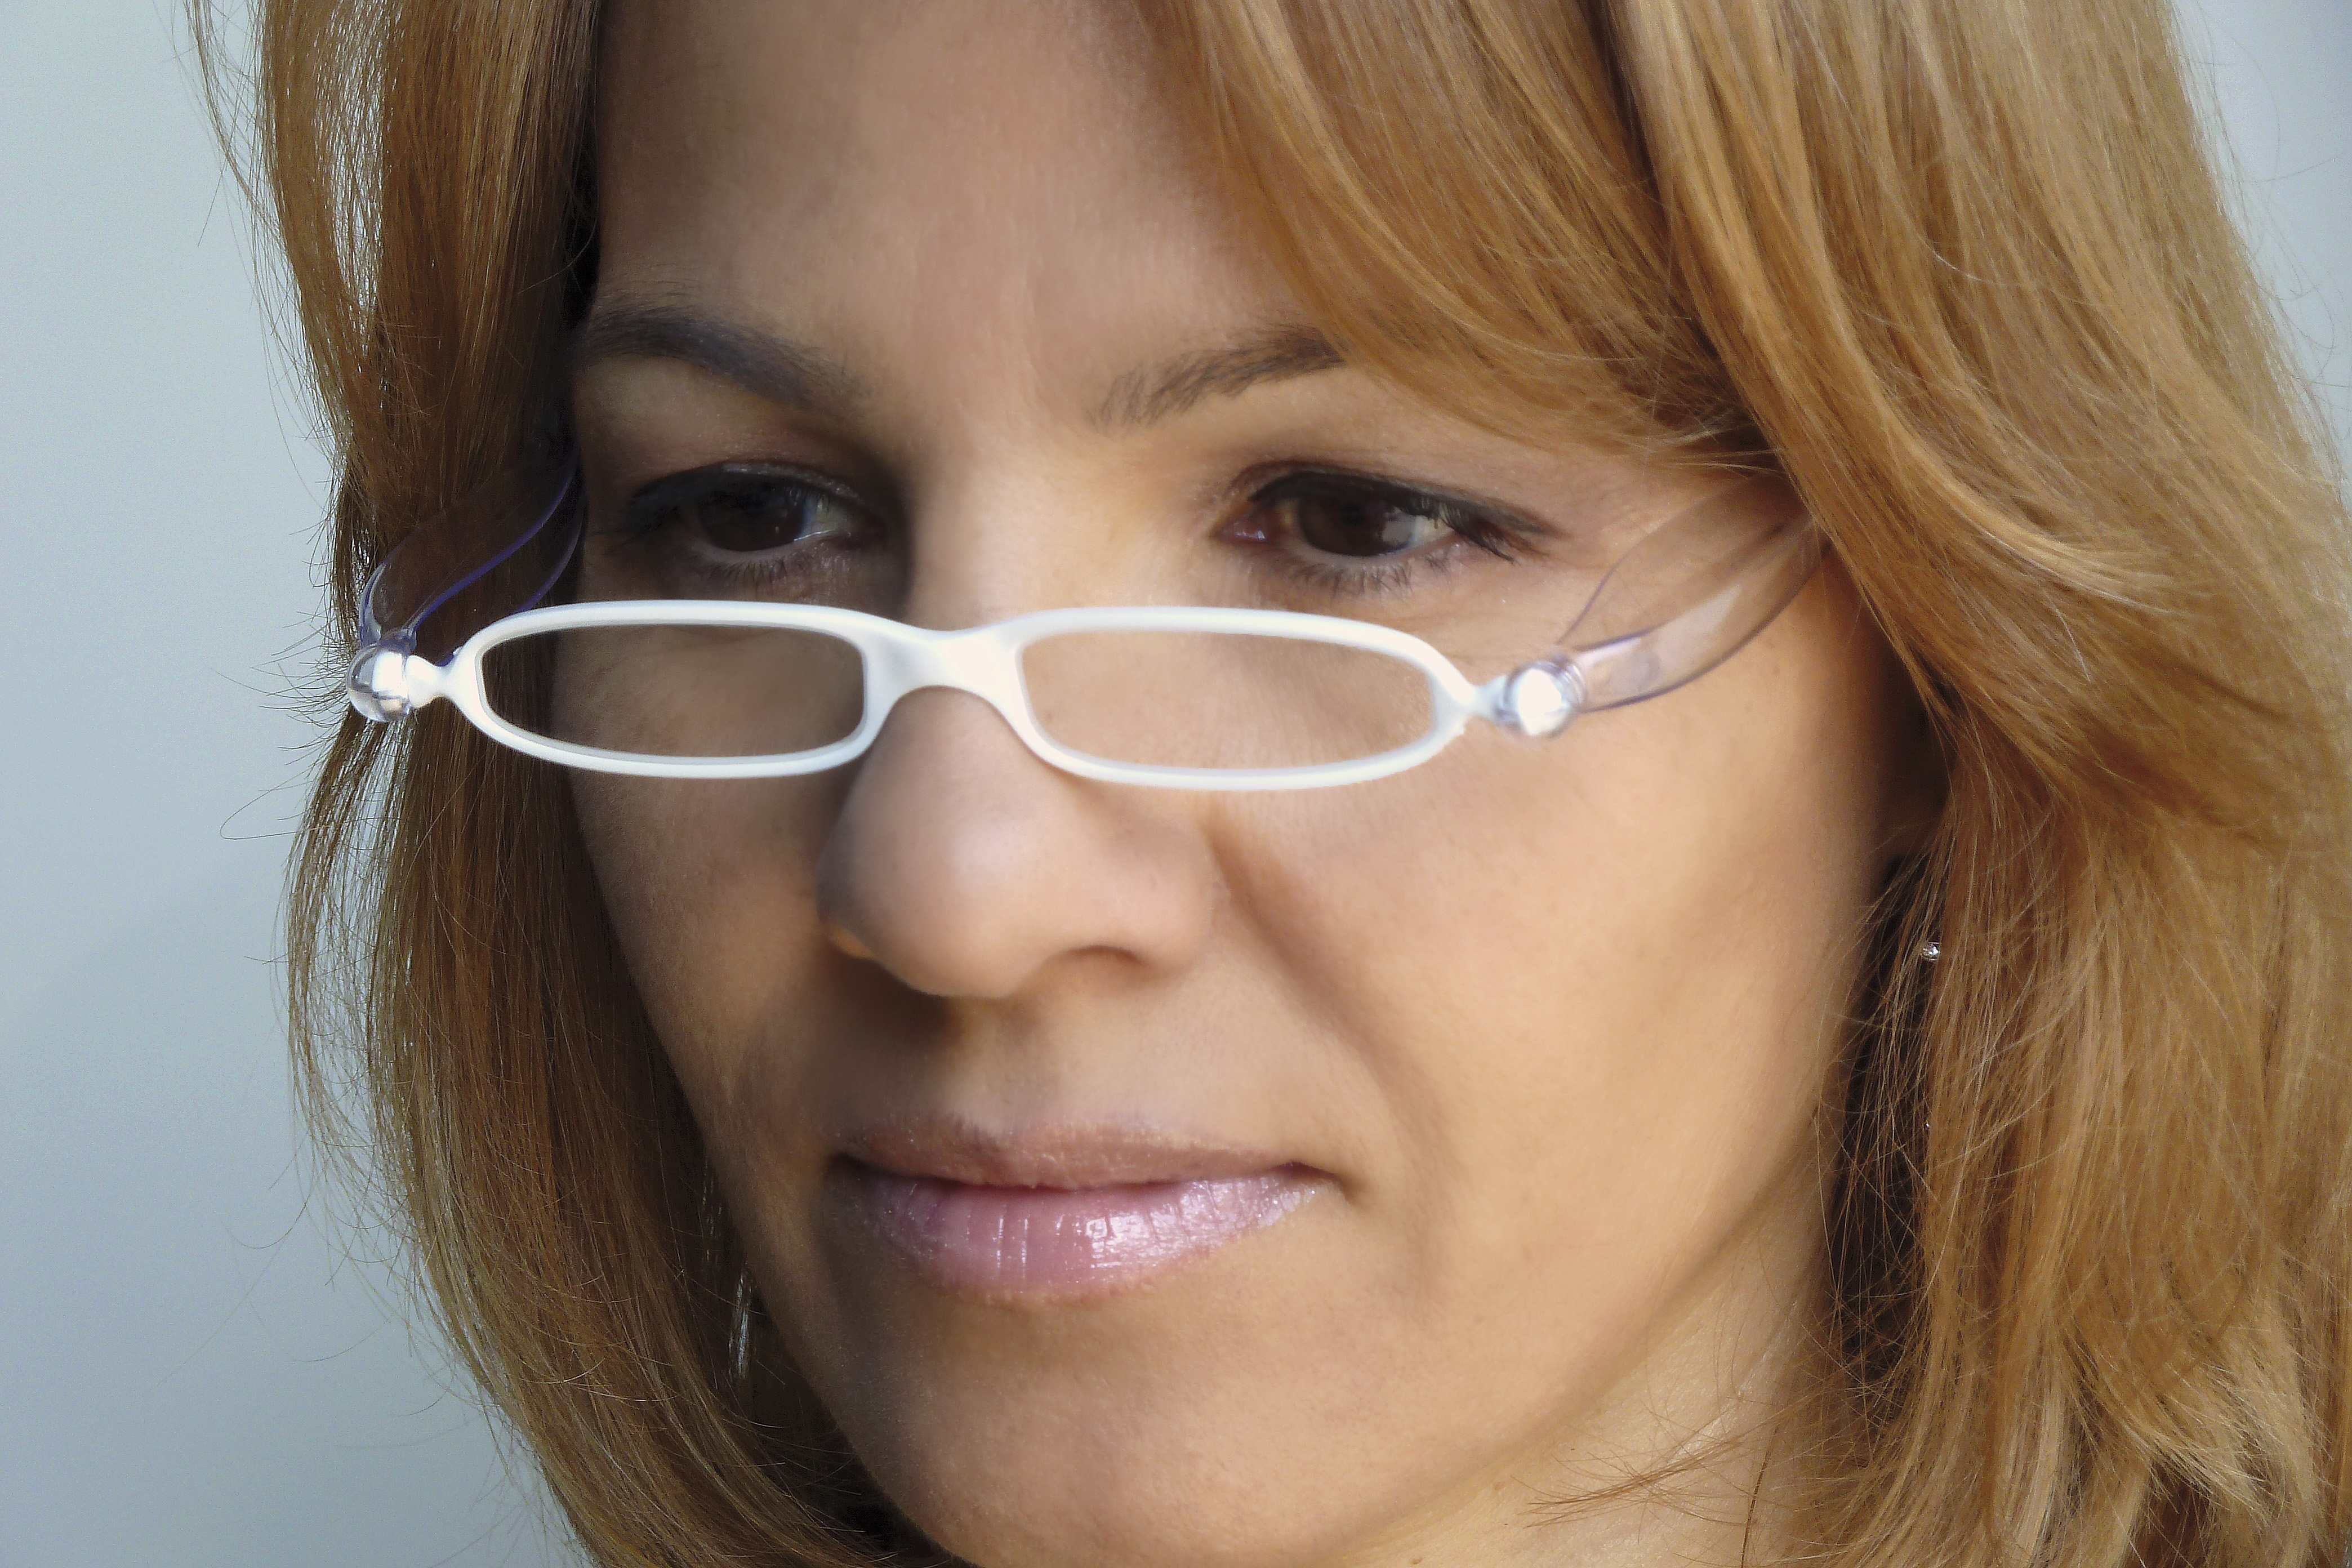
read, people, girl, hair, cute, reading, portrait, fashion, facial expression, lip, hairstyle, smile, eyebrow, spectacles, mouth, long hair, close up, human body, designer, face, nose, eyes, cheek, cool, sunglasses, eye, vision, glasses, eyeglasses, head, skin, eyewear, blond, organ, adult, stylish, reading glasses, reading book, brown hair, portrait photography, vision care, ready readers, white glasses